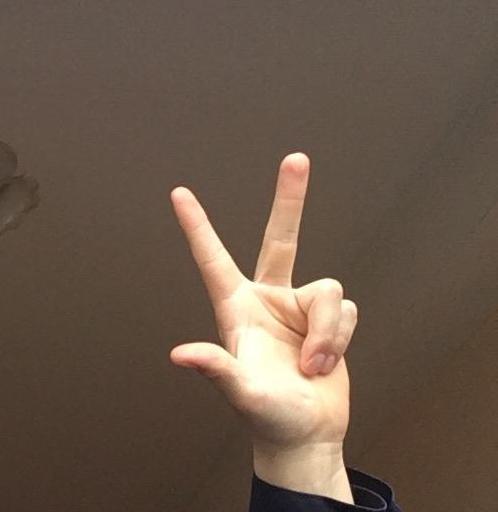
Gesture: three2